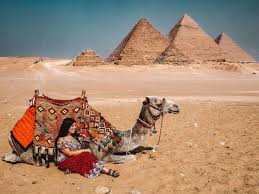
Landmark: Pyramids of Giza